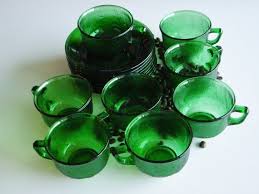
Label: glass